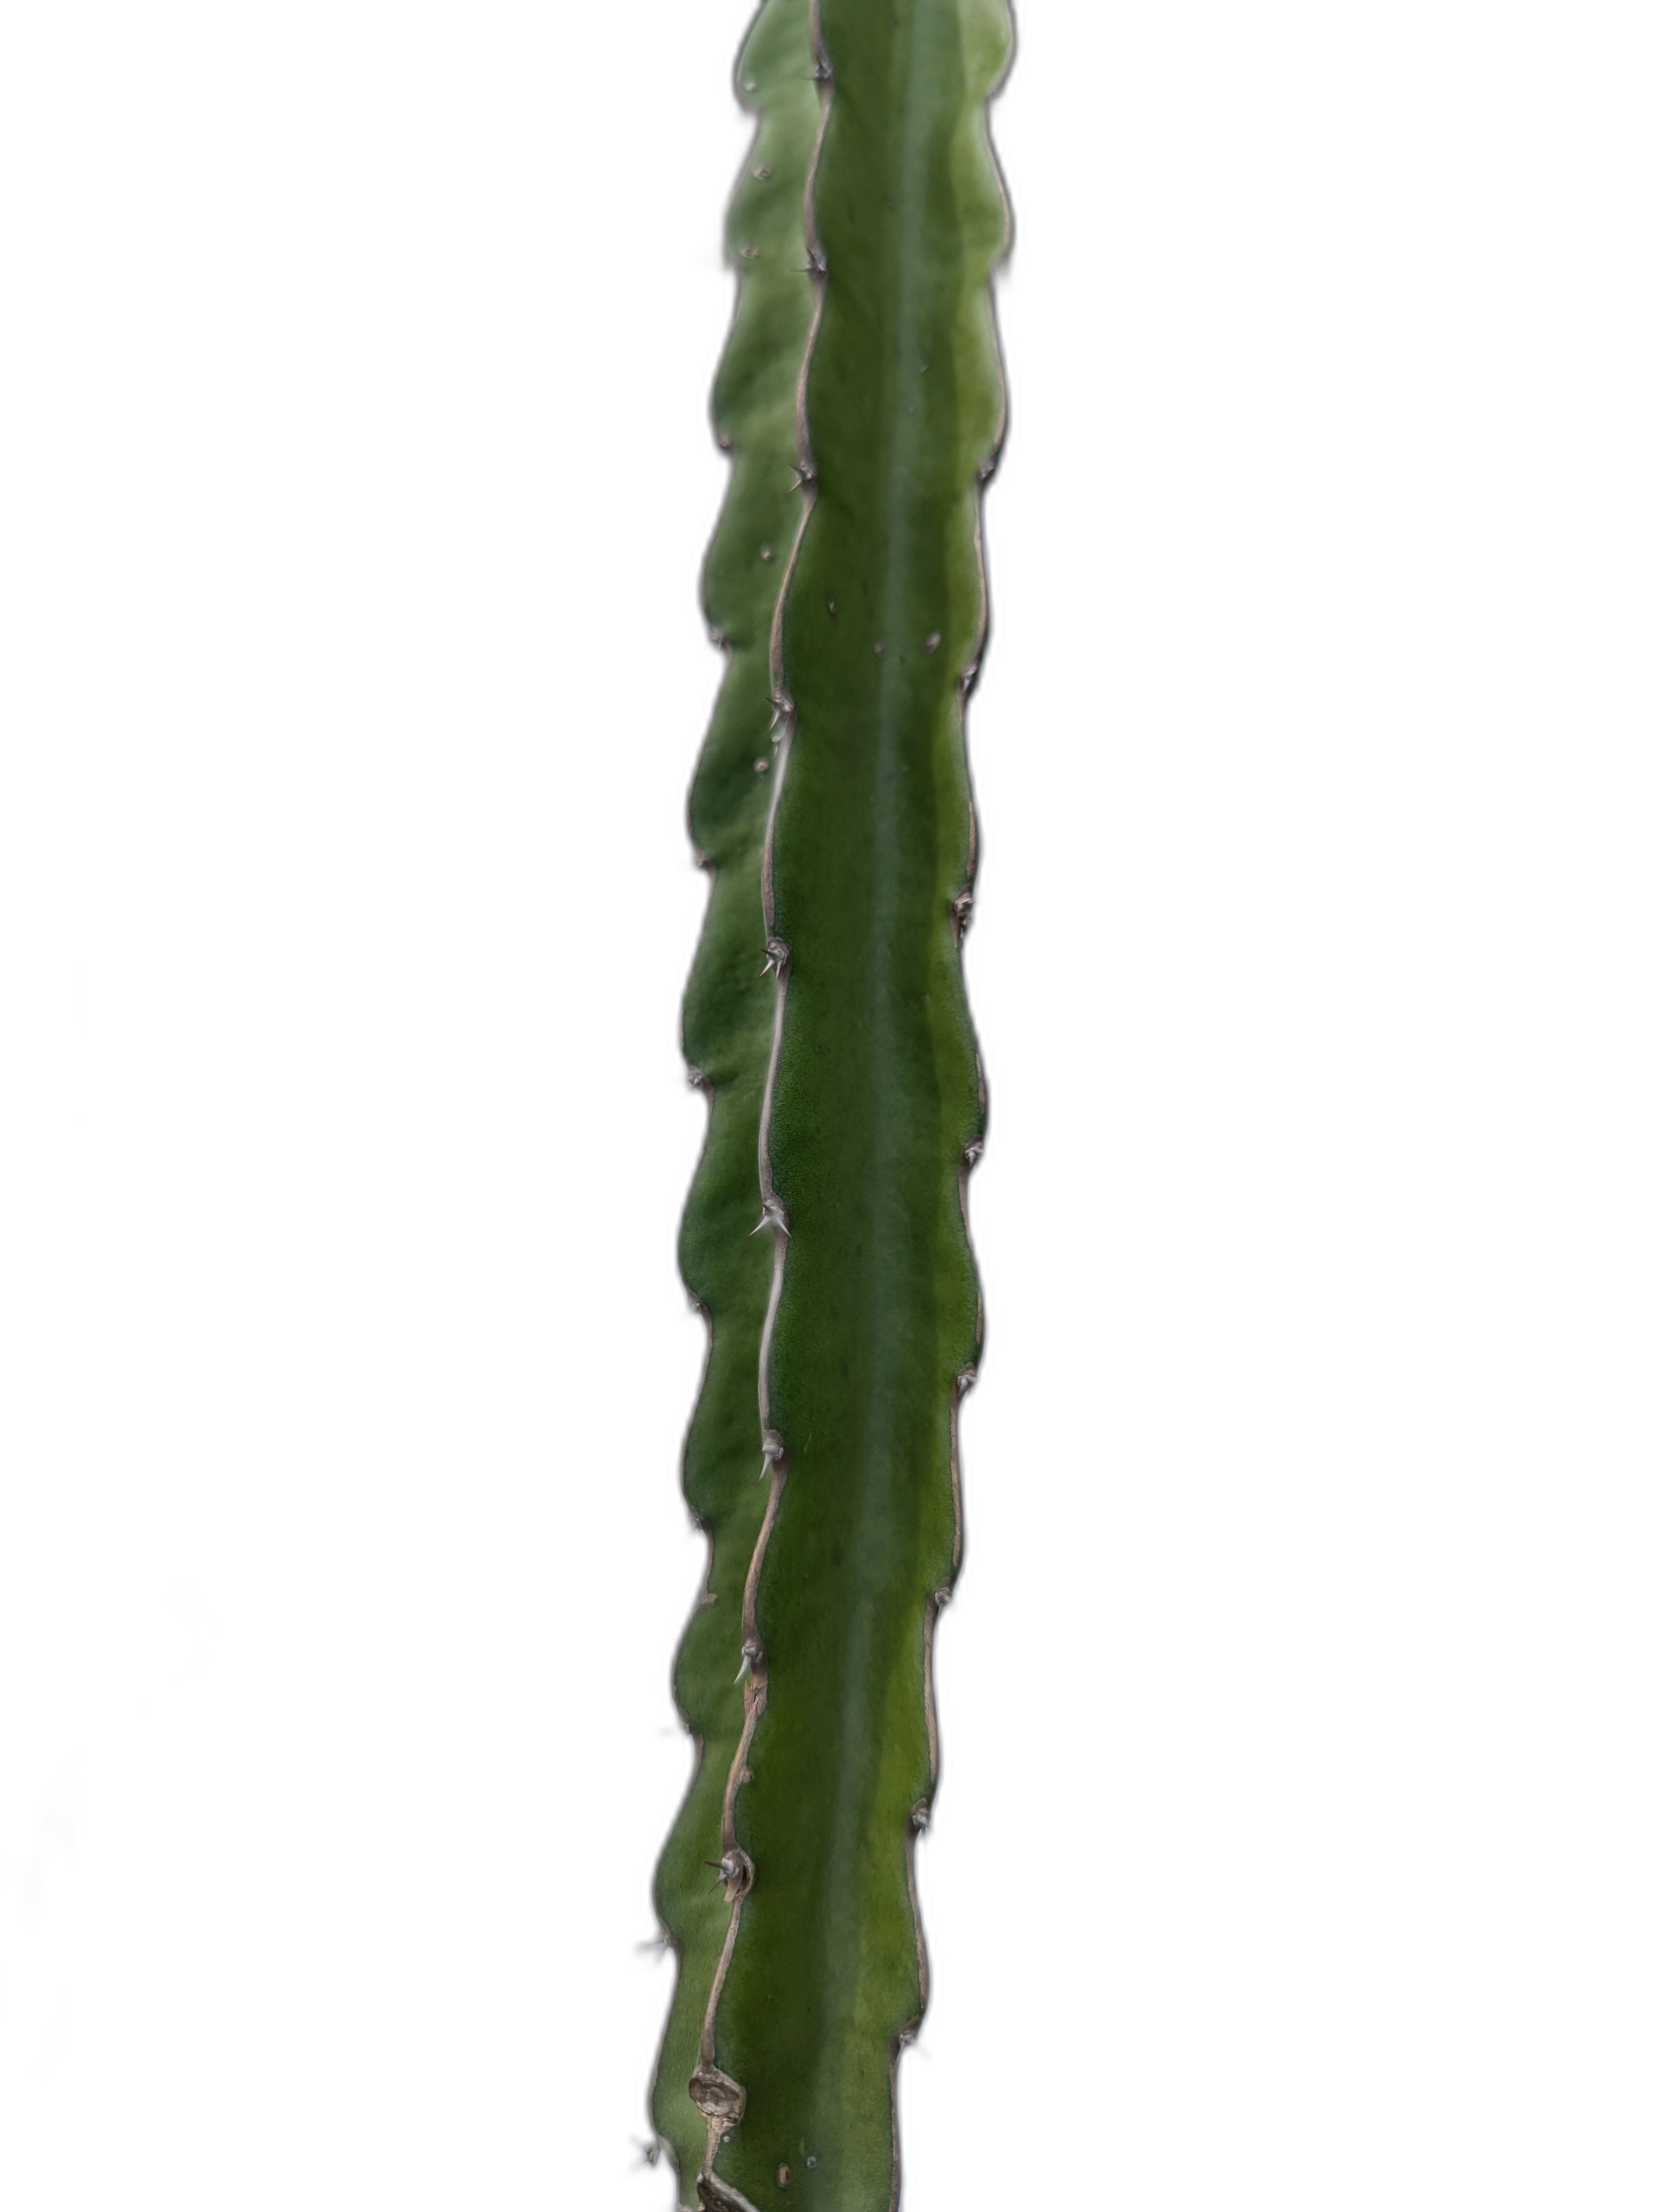
Label: Good leaf